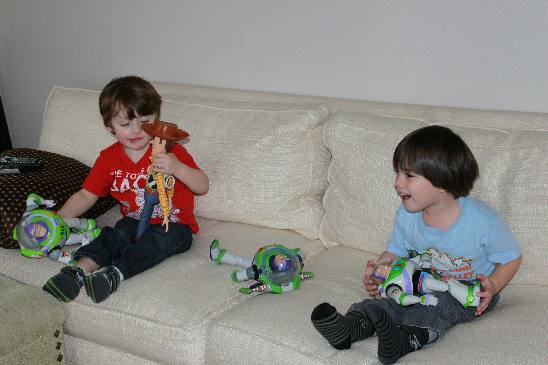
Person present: Yes